Aster yellows

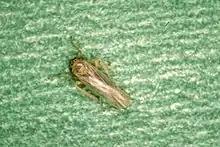
Aster leafhopper

The aster yellows disease is caused by the aster yellows phytoplasma (AYP), which is a phloem-limited, bacterium-like organism and is vectored by the aster leafhopper, "Macrosteles quadrilineatus", a phloem-feeding insect of the order Hemiptera.